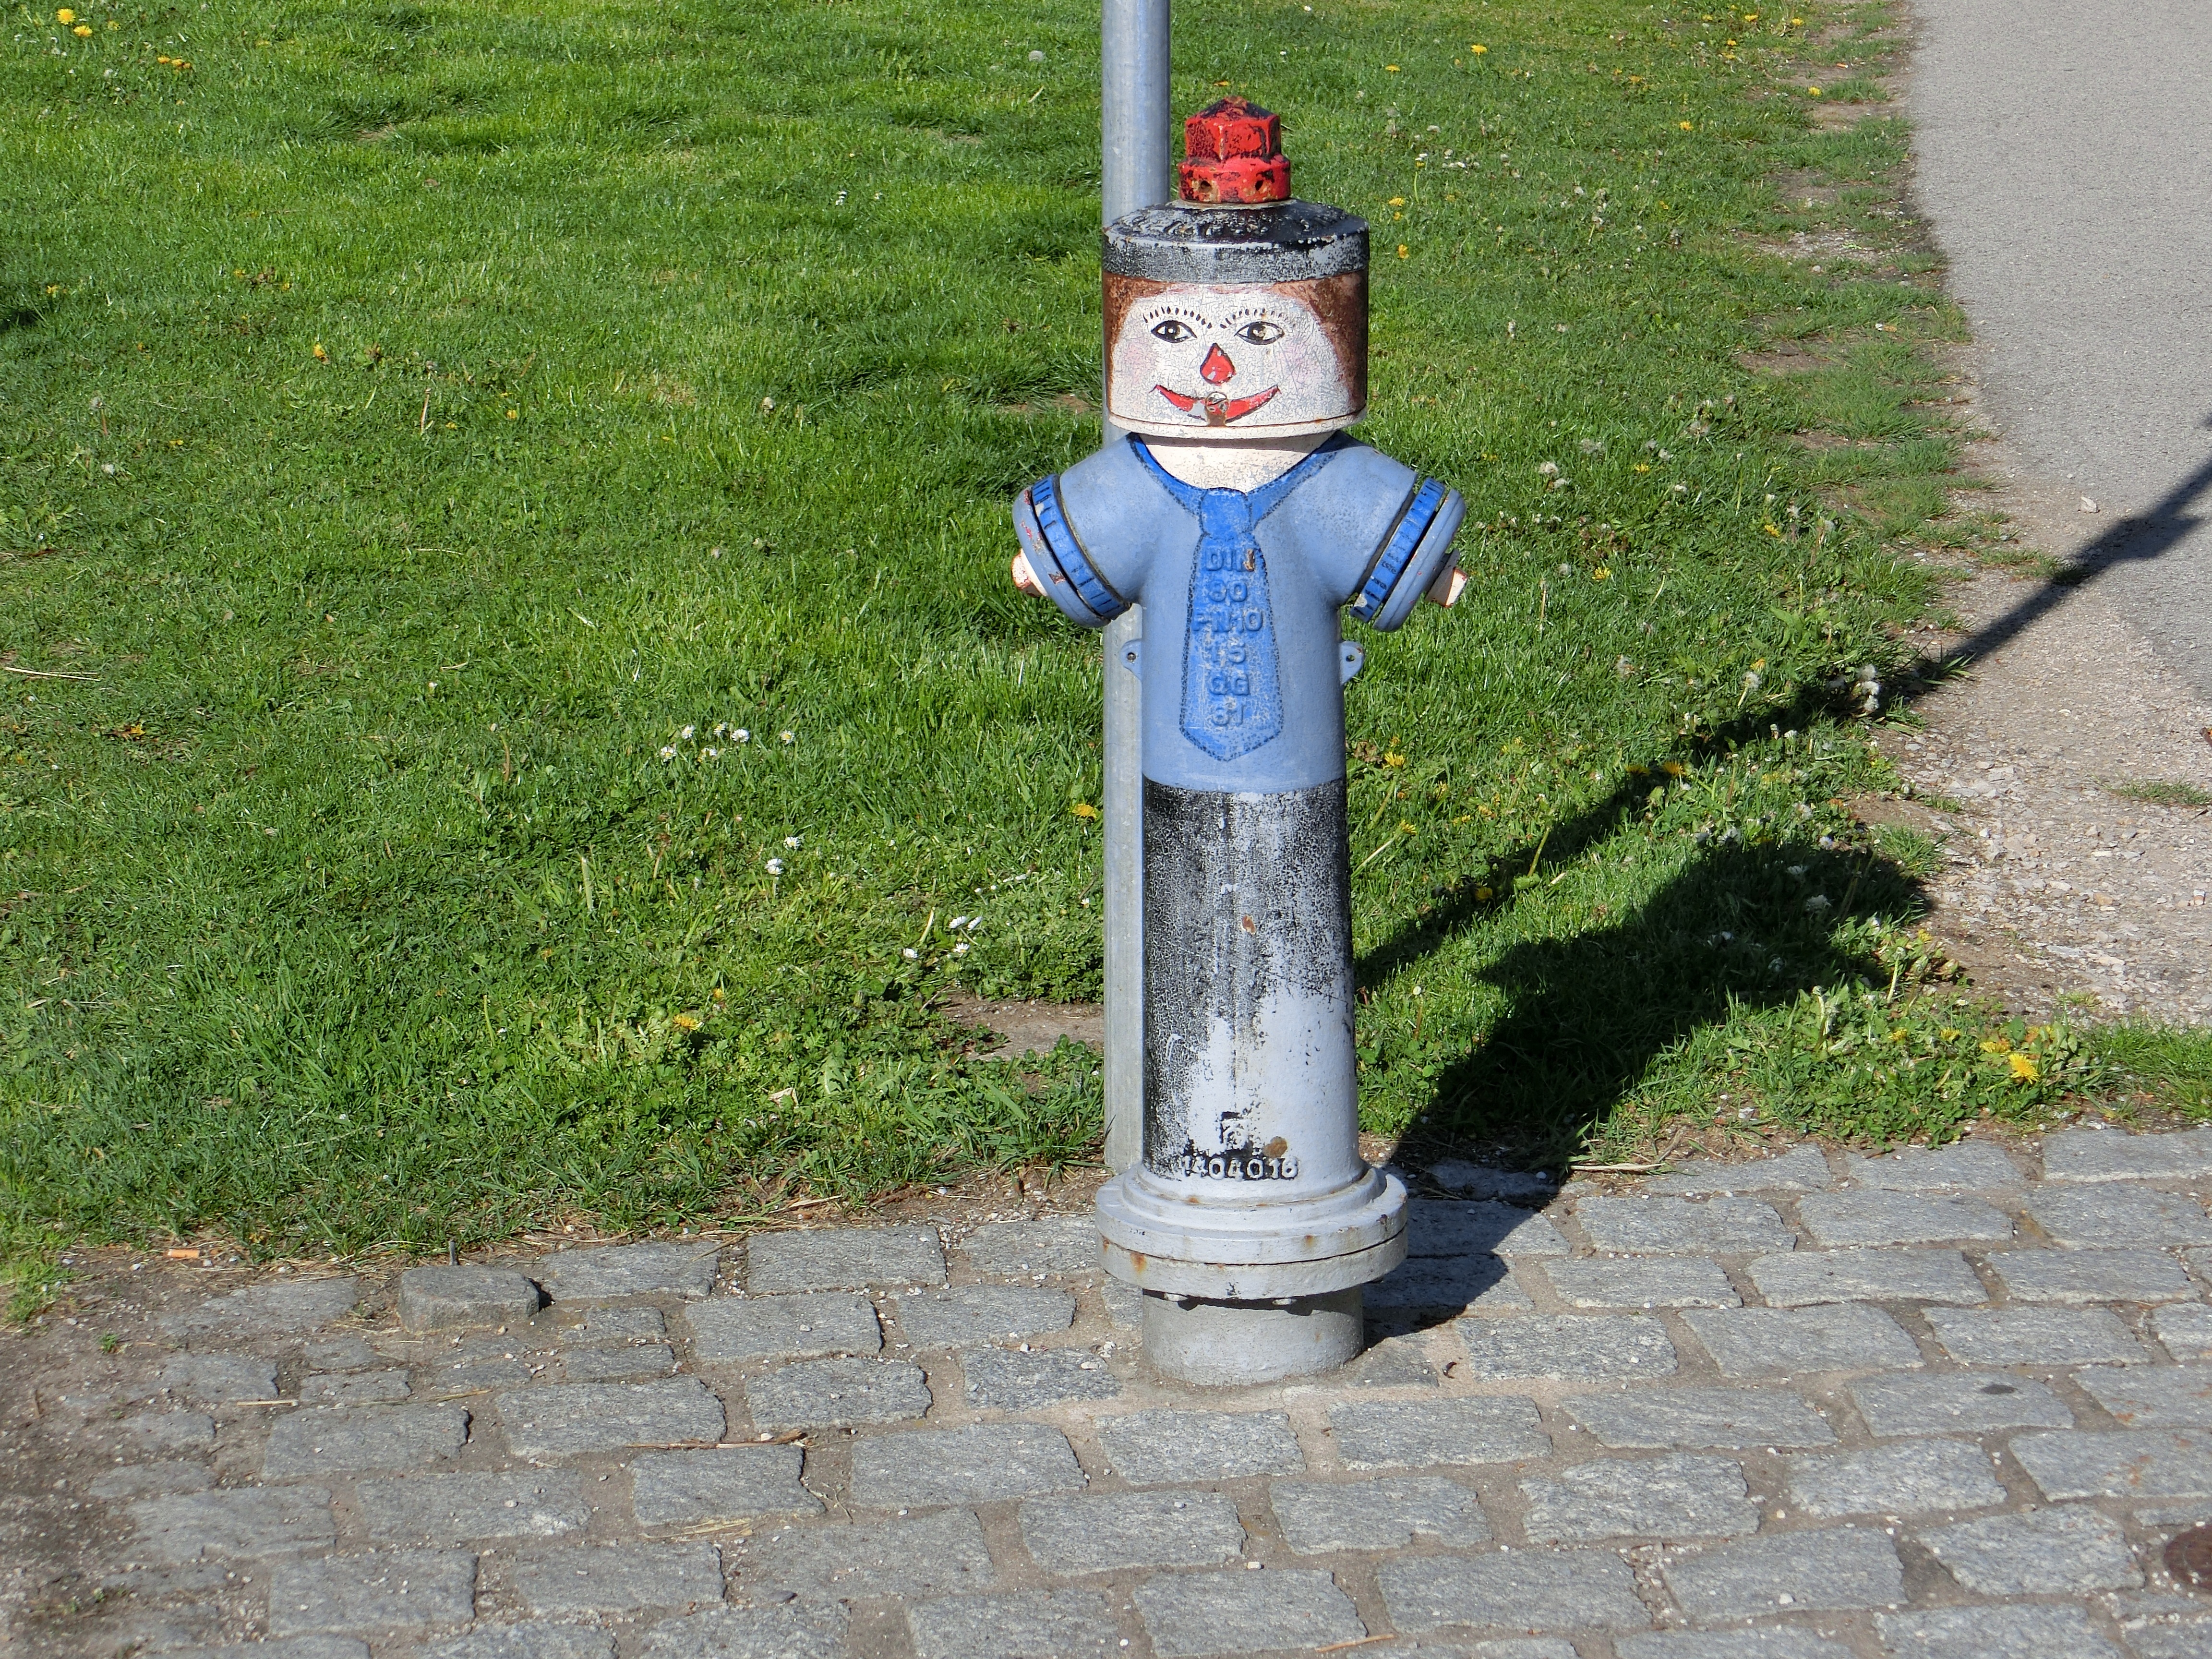
monument, male, statue, fire, sculpture, art, funny, hydrant, water hydrant